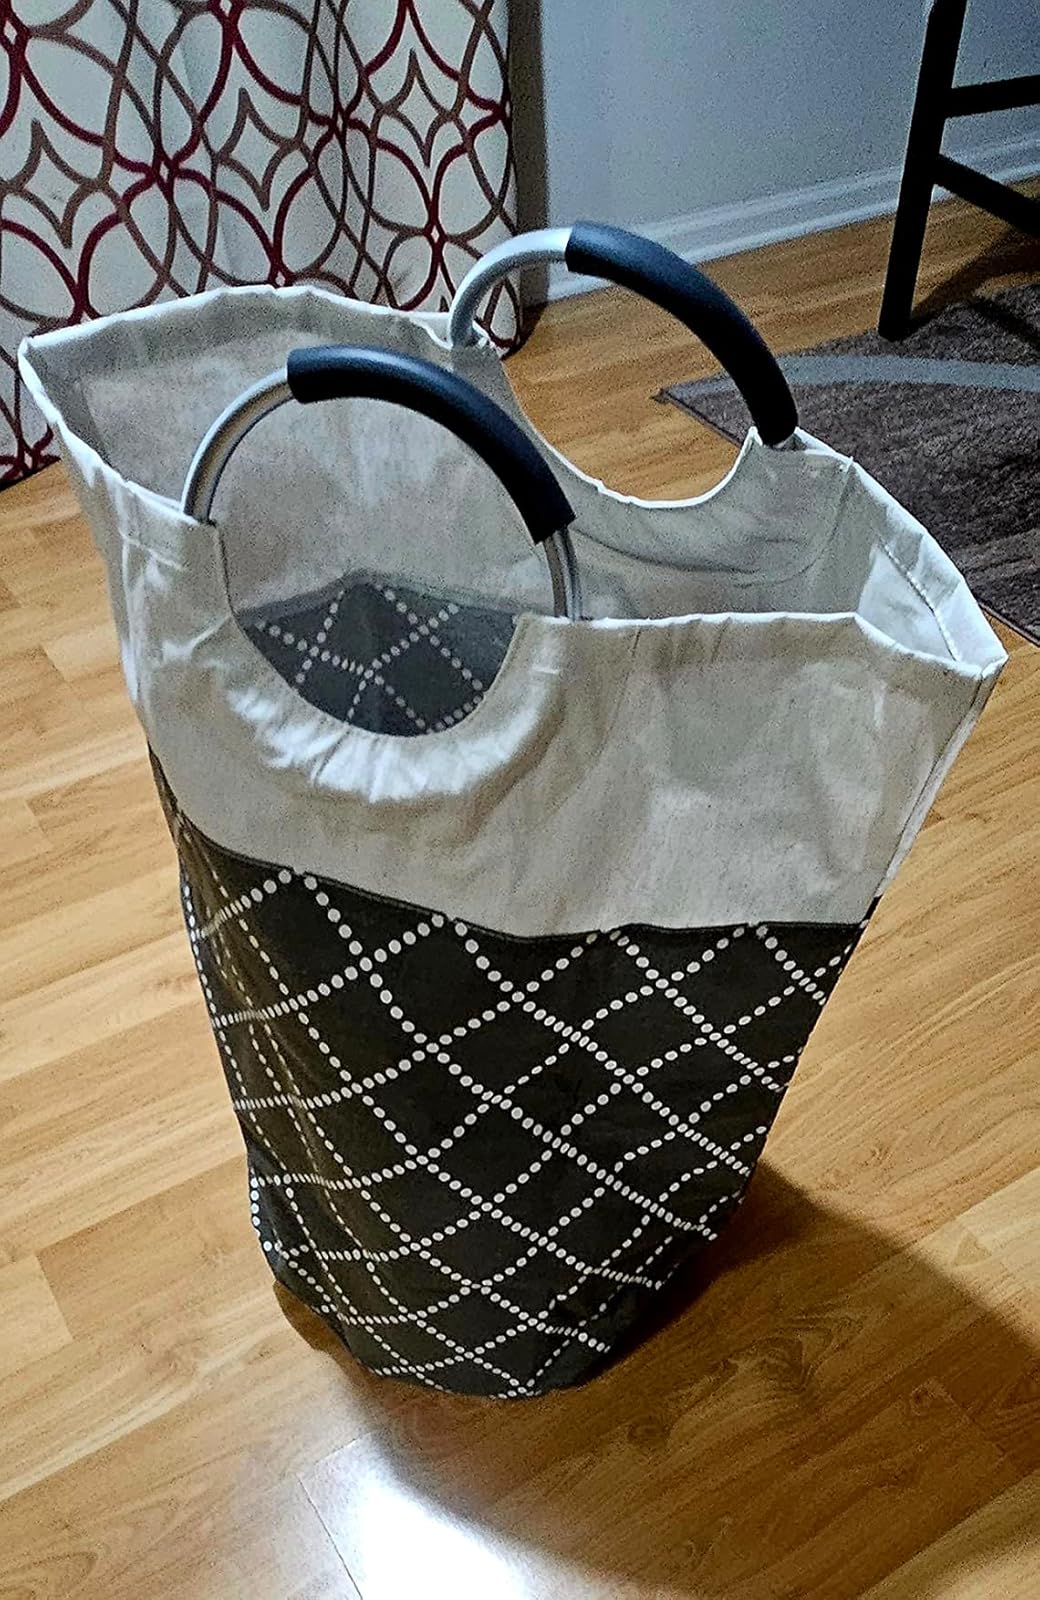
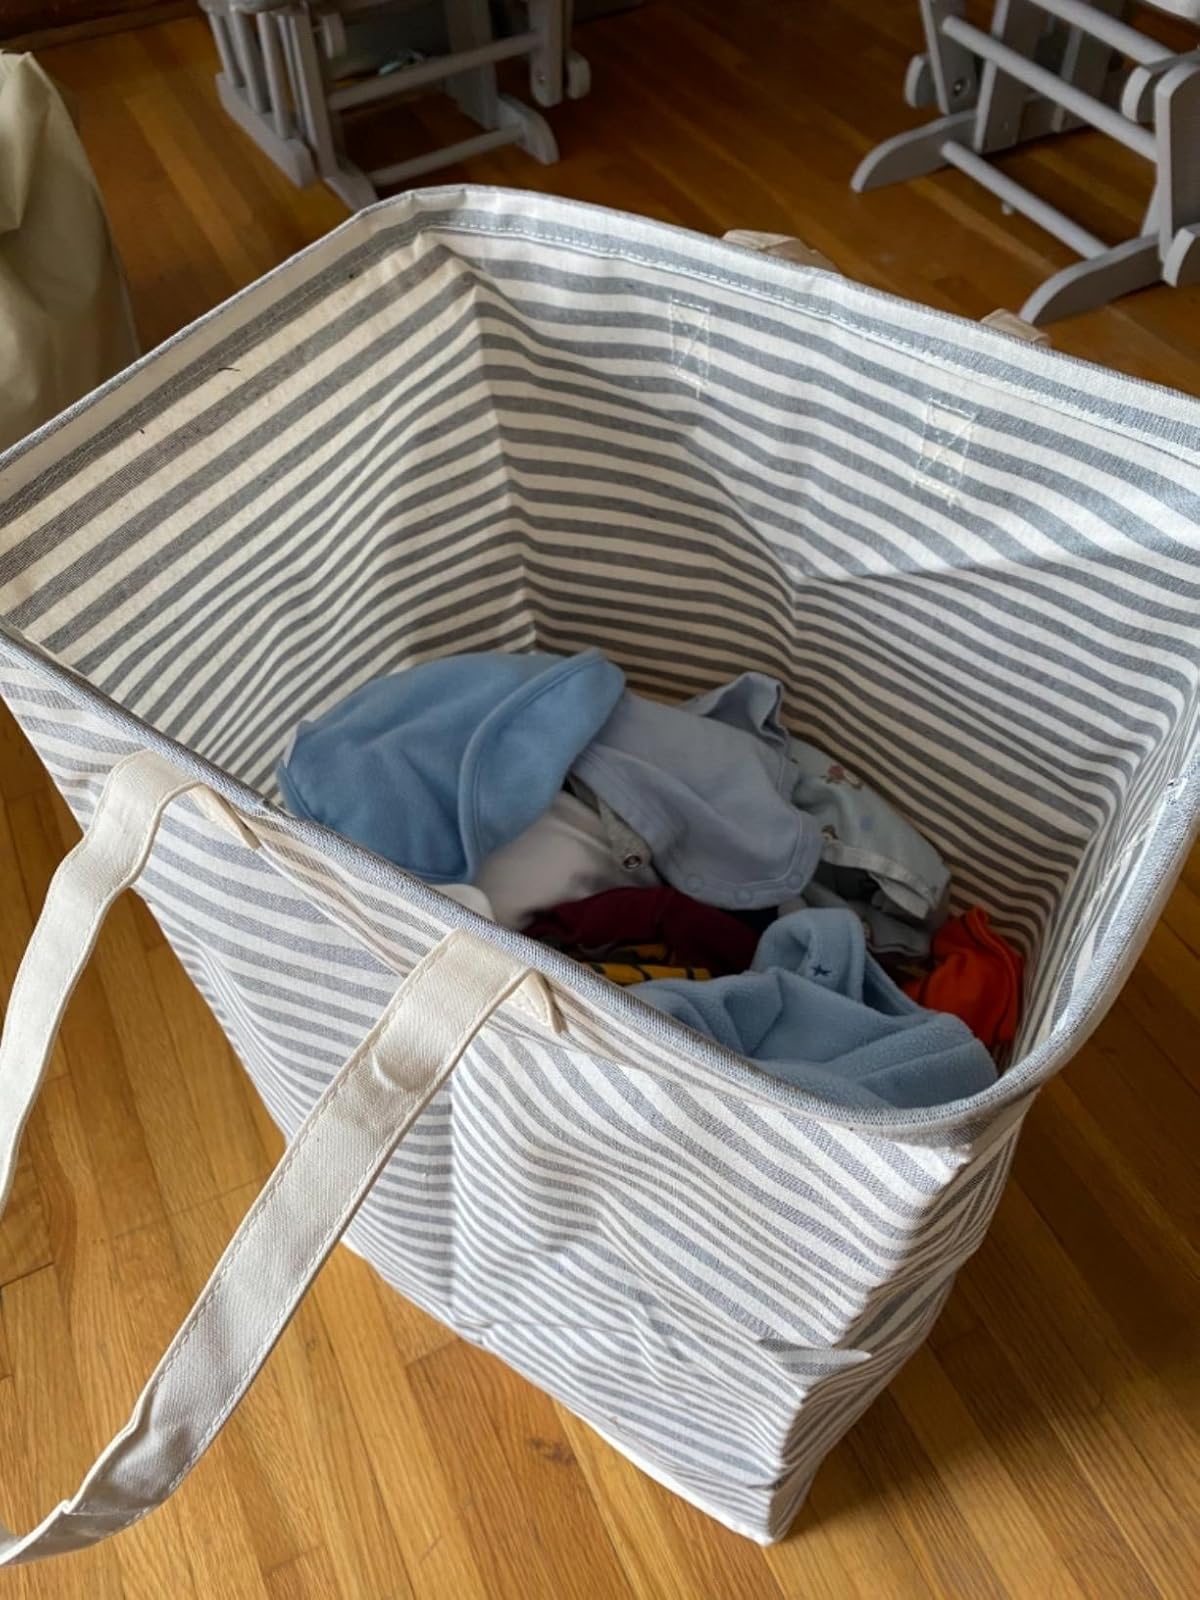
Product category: items_hamper
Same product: no